Caterina Consani

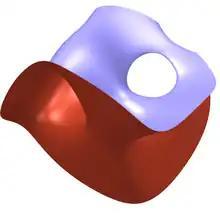
A slice of the Consani–Scholten quintic

Consani is the namesake of the Consani–Scholten quintic, a quintic threefold that she described with Jasper Scholten in 2001,